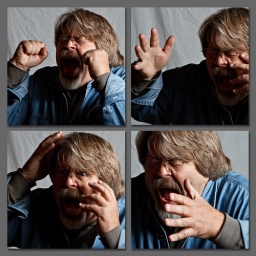
Testing a single light in a bounce umbrella. Notice how the denim shirt brings out the blue in my eyes...&lt;i&gt;hahahahahaha!&lt;/i&gt;